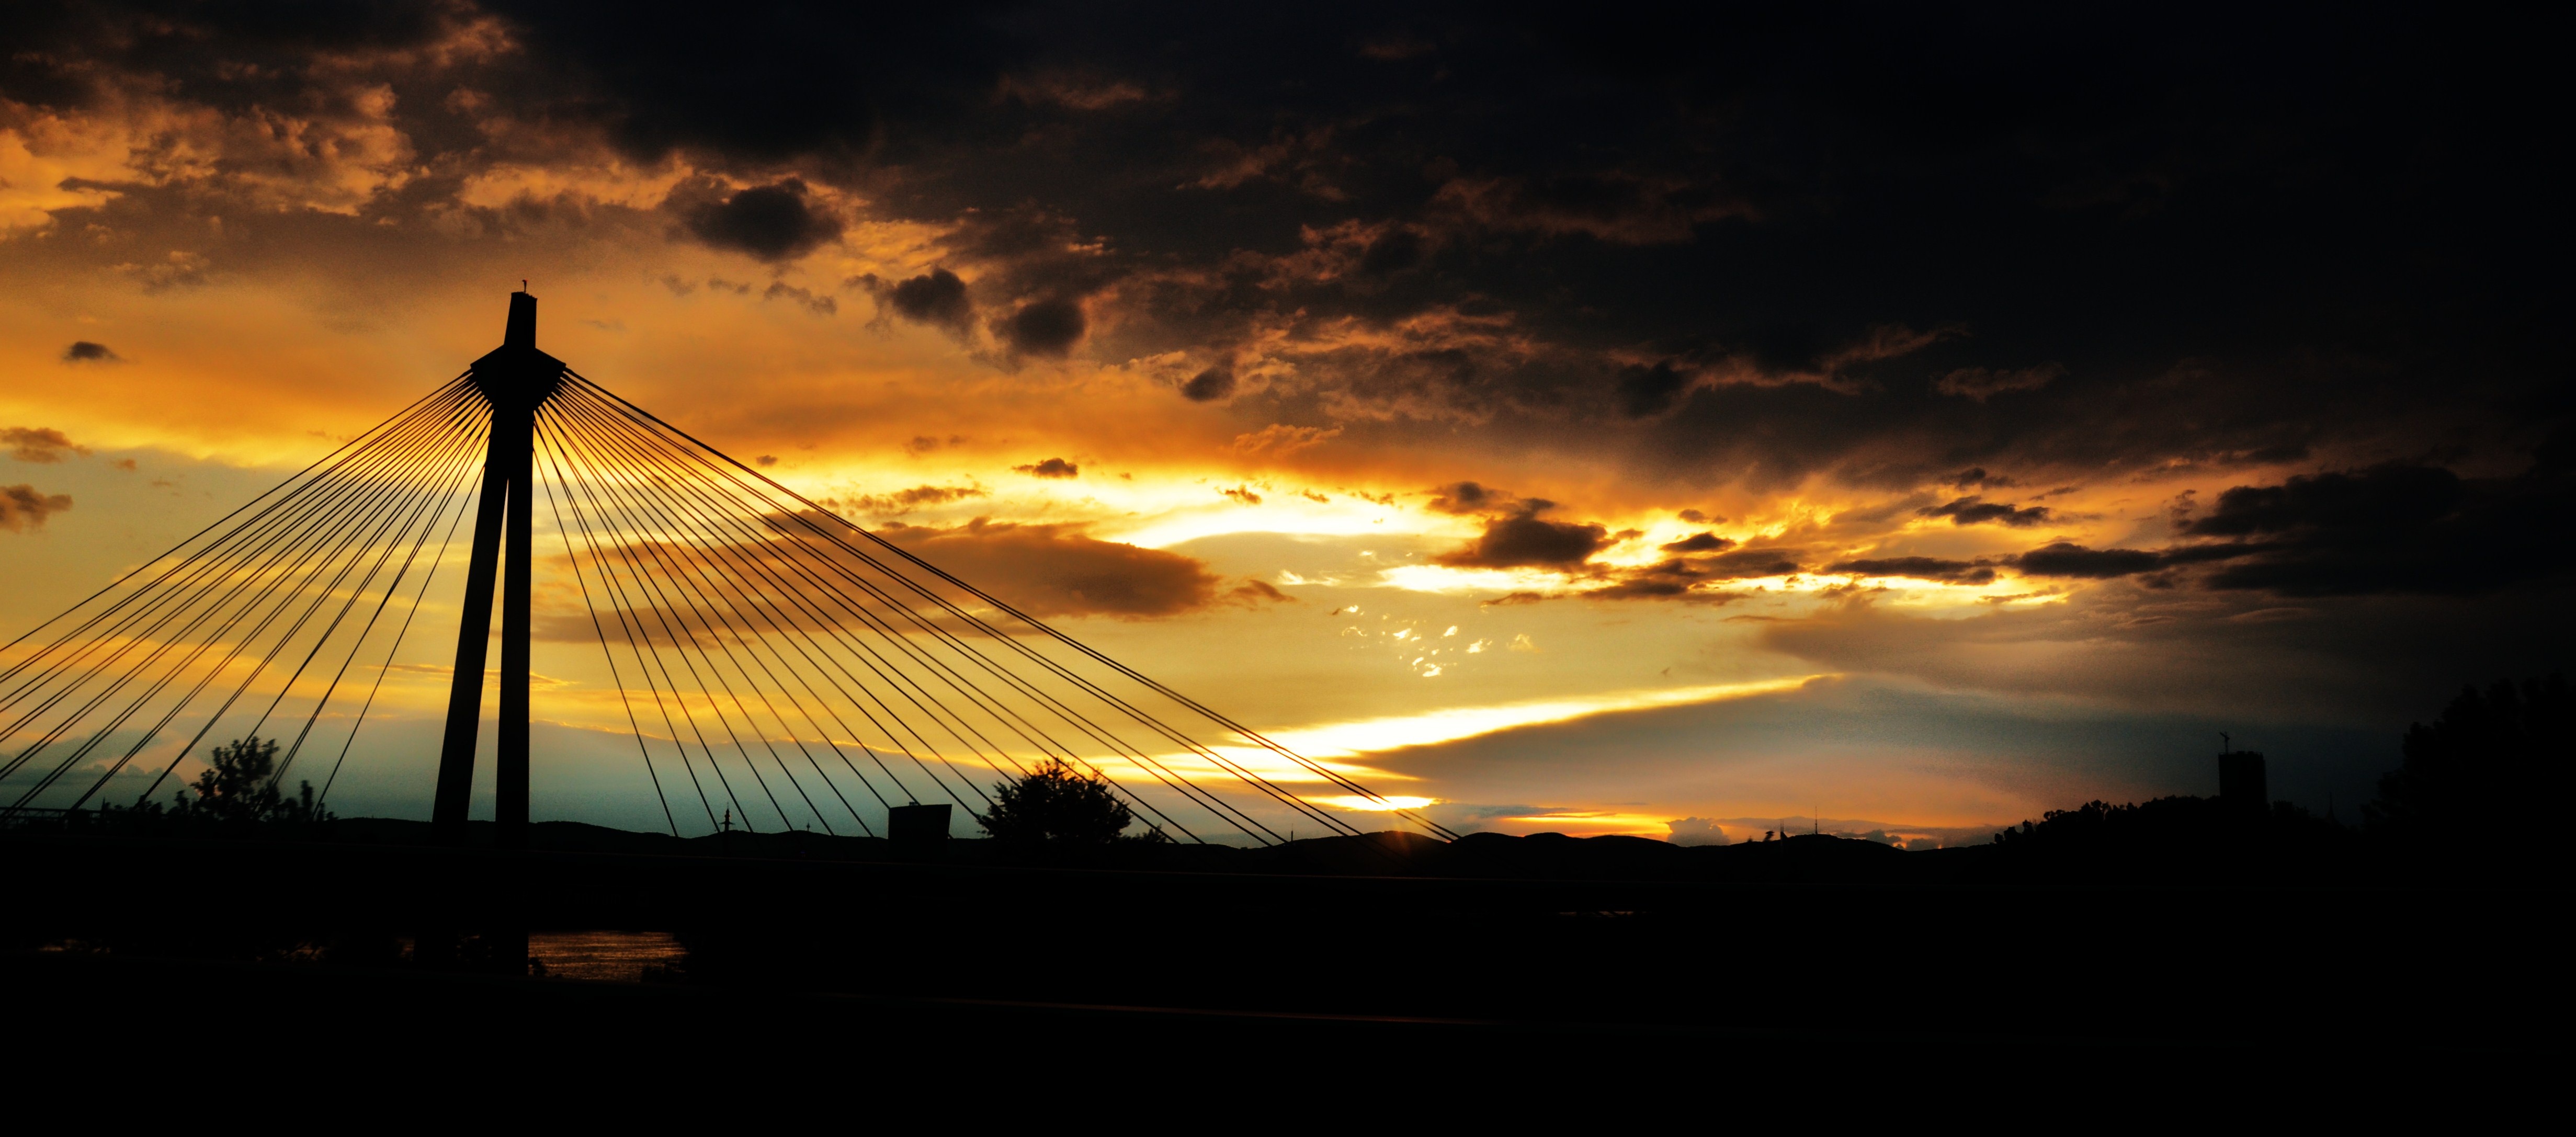
horizon, silhouette, light, cloud, architecture, sky, sun, sunrise, sunset, bridge, night, sunlight, morning, dawn, atmosphere, suspension bridge, dusk, evening, rope bridge, afterglow, depend